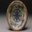
Label: bowl